Agapanthia cardui

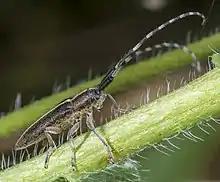
"A. cardui" – lateral view

Several subspecies of "A. cardui" are recorded in the entomological literature: